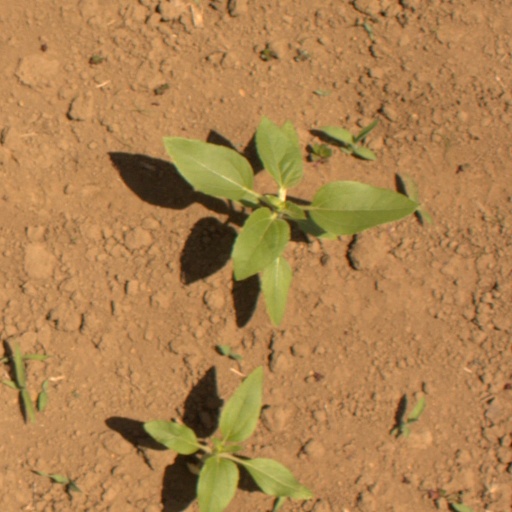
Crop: Jerusalem artichoke